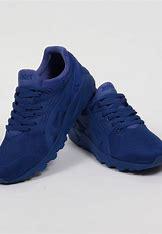
Brand: Asics
Model: Gel Kayano EVO